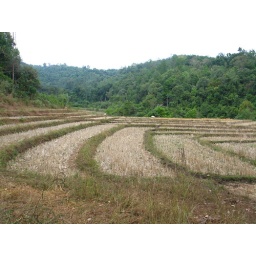
field in the mountains